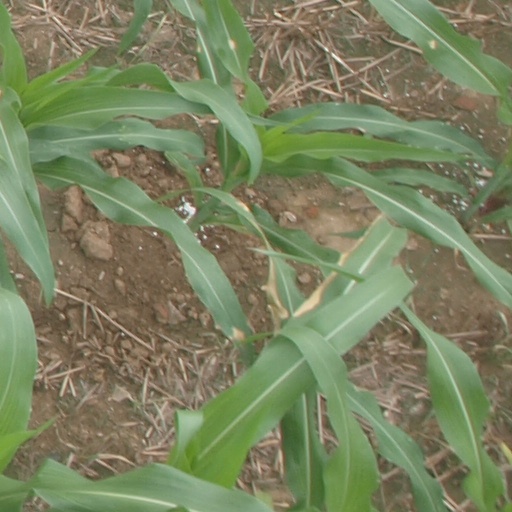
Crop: maize; corn